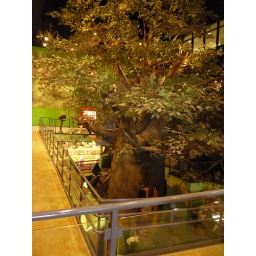
the tree sits in the middle of a spiral ramp that connected the main floor to the lower level